Røros Flyservice

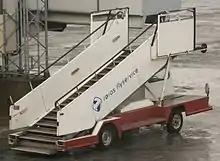
Ground handling equipment at Trondheim Airport, Værnes

Røros Flyservice AS is a Norwegian aircraft ground handling company operating at nine airports. Its main customer is Scandinavian Airlines, although it serves Amapola, SunExpress, SwiftAir and Air Baltic. The company also operates a travel agency.